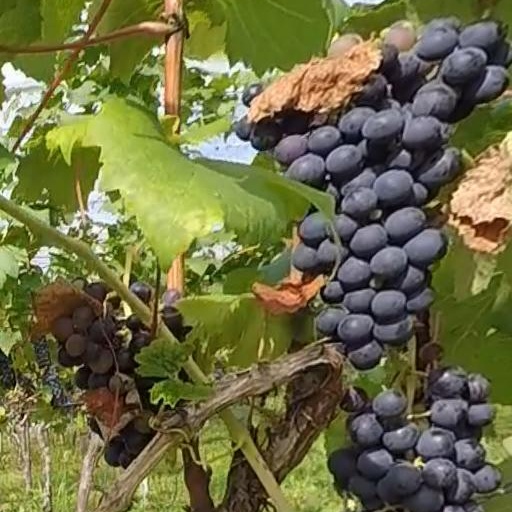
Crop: grape